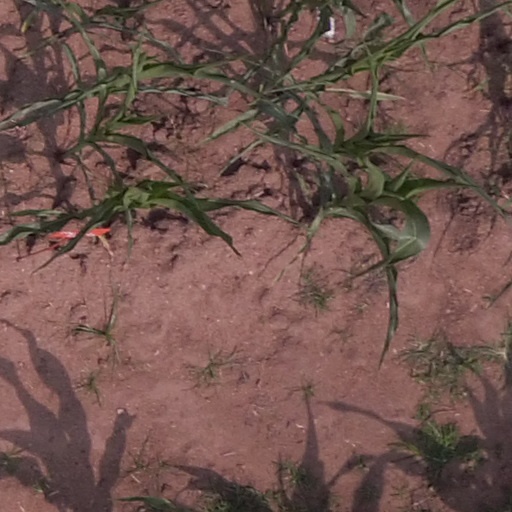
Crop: maize; corn